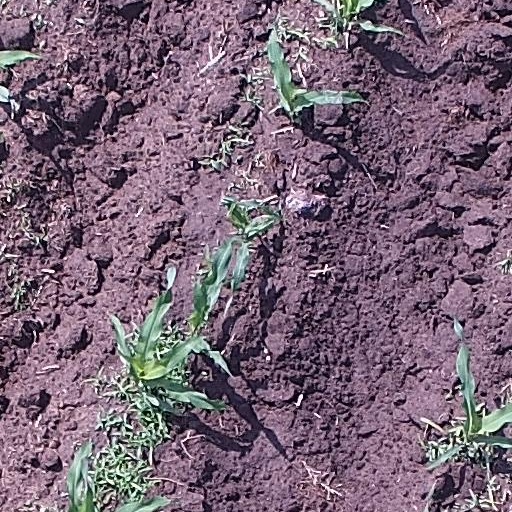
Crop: maize; corn